La Libertad, El Salvador

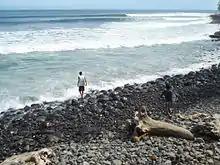
The surf break at Punta Roca

La Libertad has one of the best right hand point breaks in Central America, and is El Salvador's surf capital, with surf shops, board rentals and repair shops. Punta Roca (Rock Point) hosts regional and international surfing championships. It is known for its fast and hollow waves, many of which break for 100–200 yards (90–180m). As recently as the 1970s only a few local surfers ventured there, until it was discovered by a few internationally recognized surfers, including Gerry Lopez, who traveled there frequently. He encouraged a new cadre of locals to adopt the sport. El Salvador went through a civil war in the 1980s, and getting to Punta Roca became dangerous. This slowed the influx of visitors, and resulted in a scarcity of surf boards for the locals, whose only means of obtaining a surf board was by travelers leaving them behind in exchange for guidance and accommodations. The well-known local surfer, "Yepi", was one of the first in his generation to take a leadership role in popularizing the sport among Salvadorans. Other local surfers have helped spread surfing's popularity throughout the country by offering custom surf tours to tourists and other visitors.